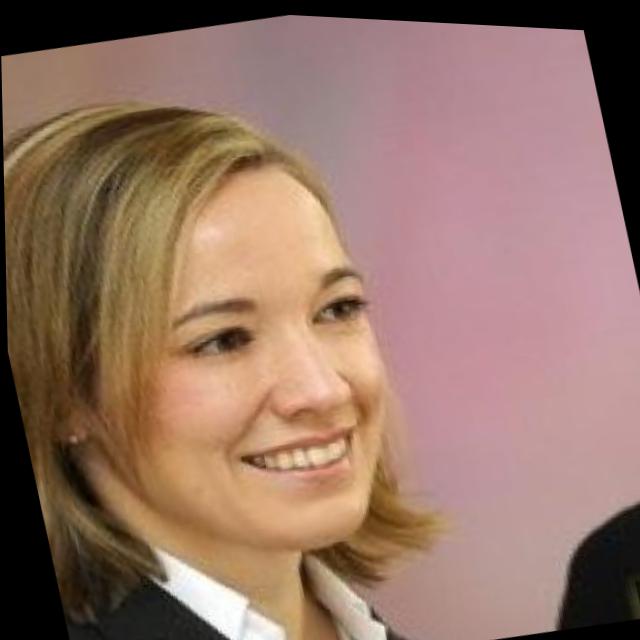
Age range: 21-44